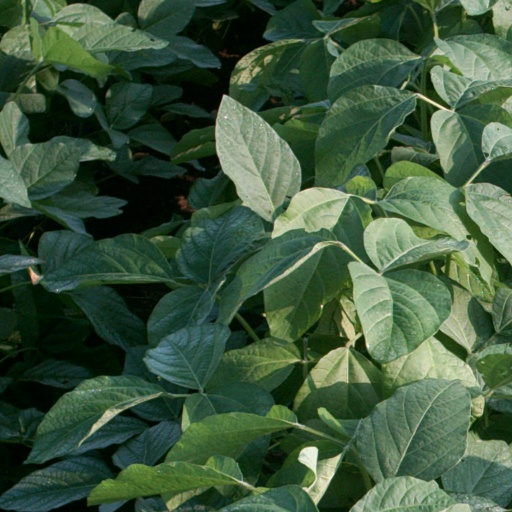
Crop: soybean